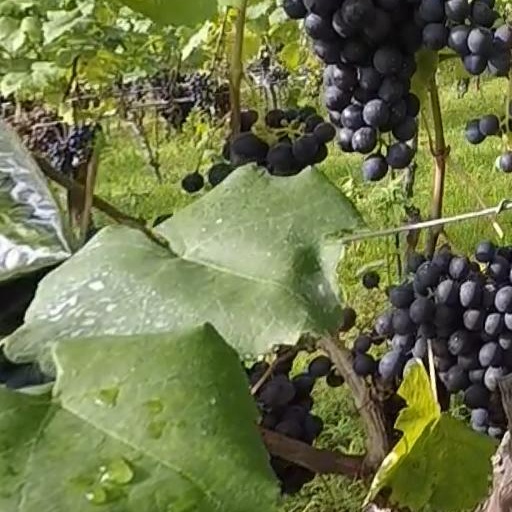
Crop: grape